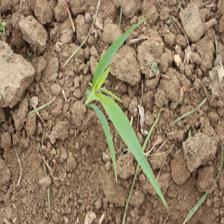
Label: Sorghum